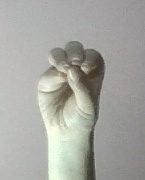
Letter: ha